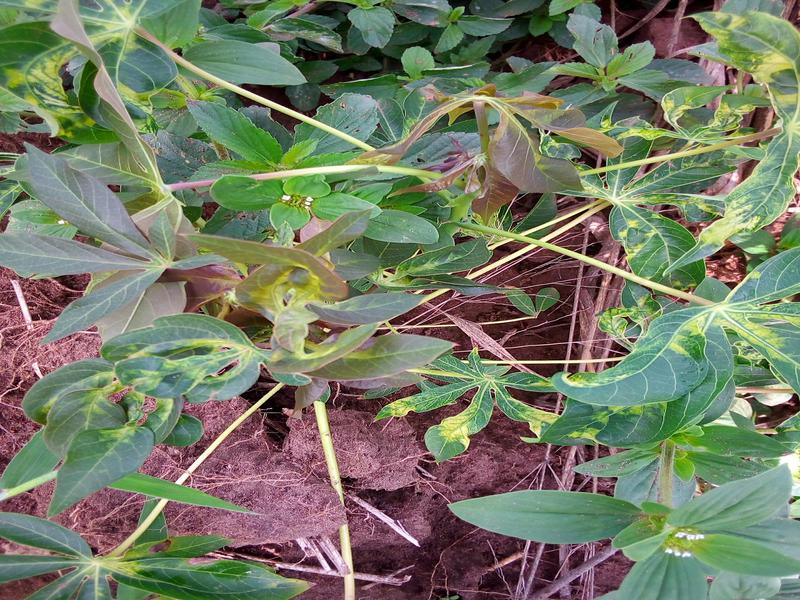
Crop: cassava
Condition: mosaic_disease